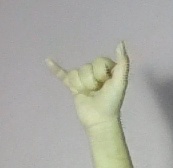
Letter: ya